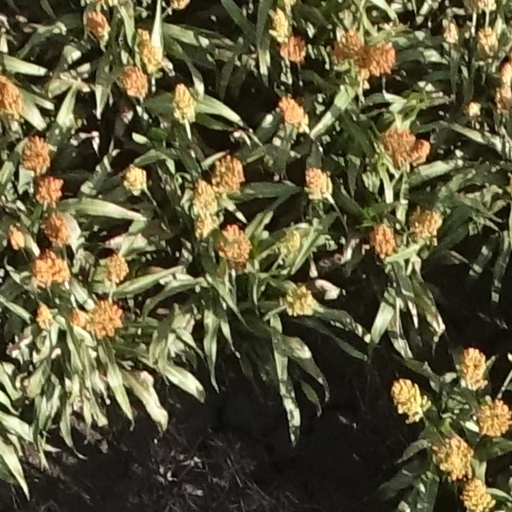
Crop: sorghum